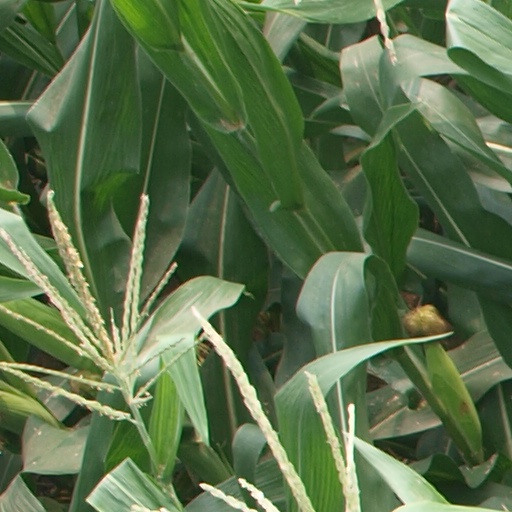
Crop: maize; corn